Will Arnett

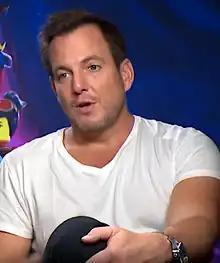
Arnett in 2019

William Emerson Arnett (born May 4, 1970) is a Canadian and American actor and comedian. He is widely known for his roles as Gob Bluth in the Fox/Netflix sitcom "Arrested Development" (2003–2006, 2013, 2018–2019) and the titular character in the Netflix animated series "BoJack Horseman" (2014–2020). He has received nominations for seven Primetime Emmy Awards and three Screen Actors Guild Awards.